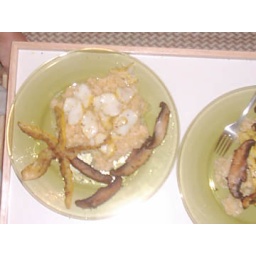
resoto covered in lemon pepper cod, with portabella mushrooms and yellow squash.